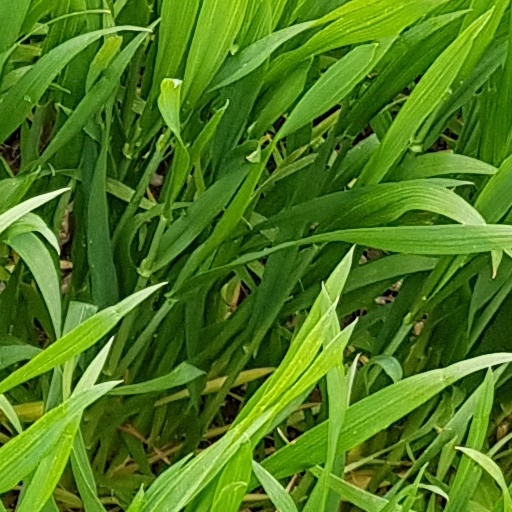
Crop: wheat